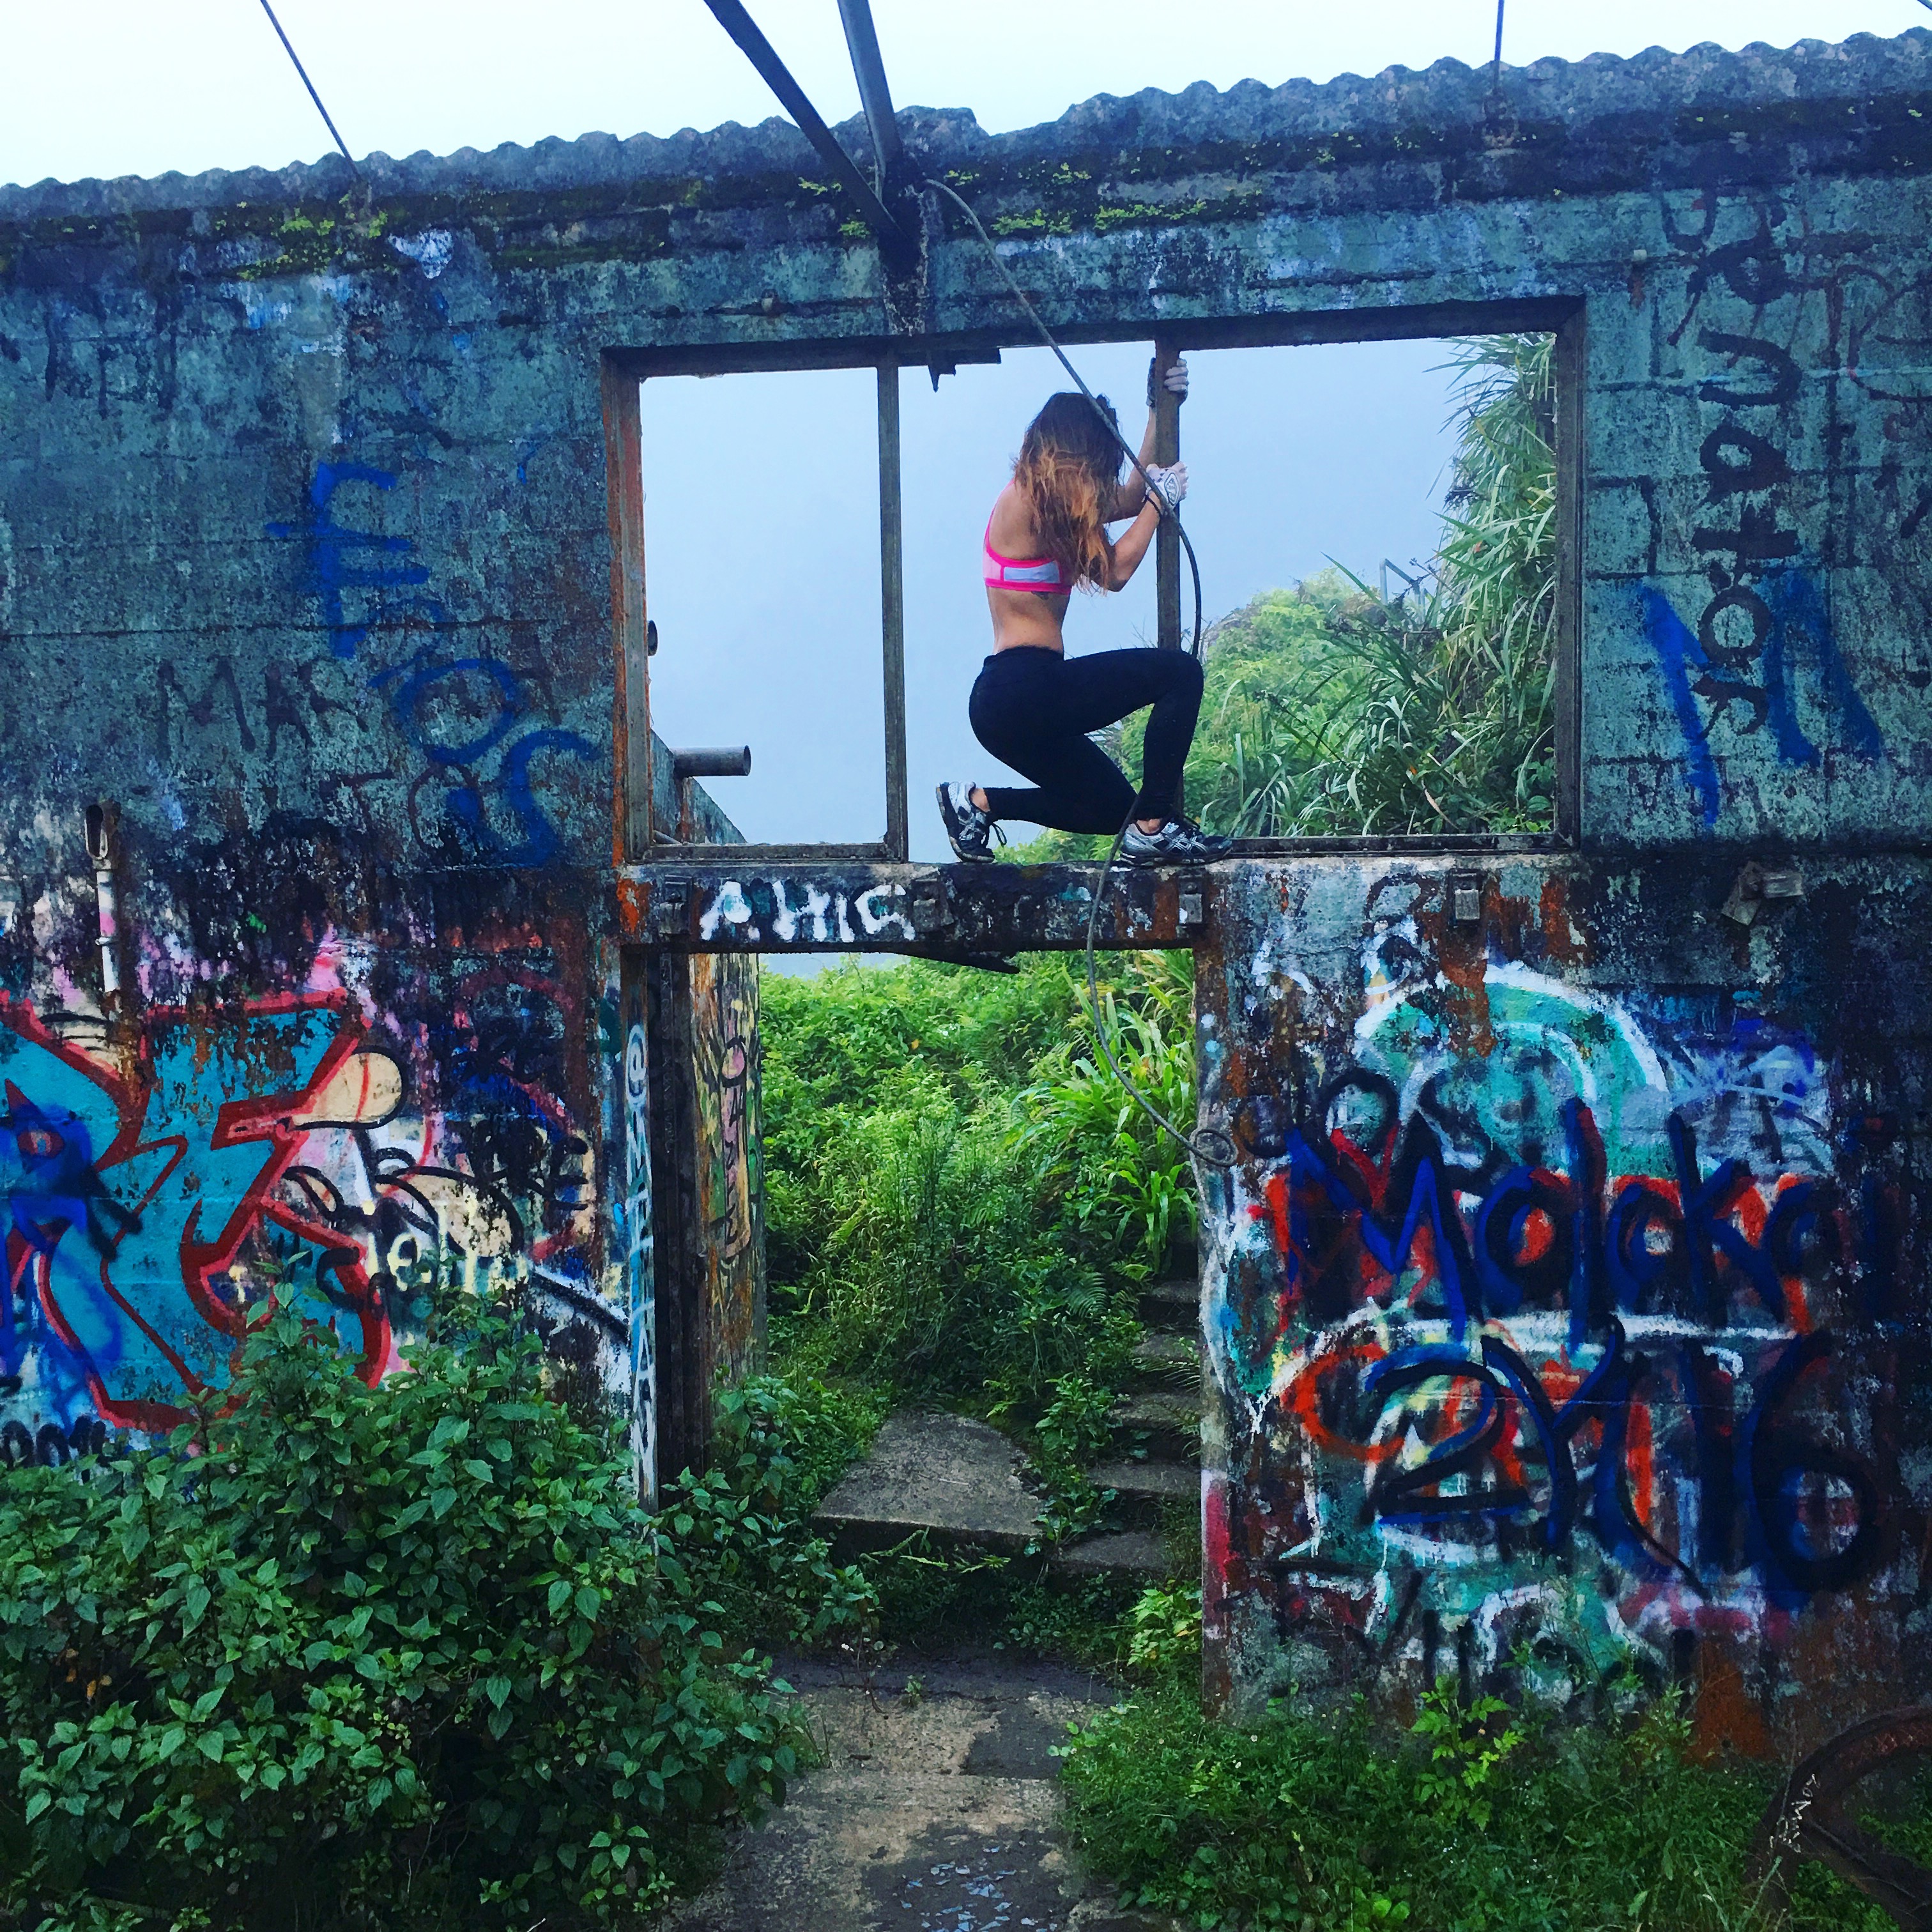
nature, graffiti, tree, art, wall, street art, mural, plant, recreation, landscape, tourism